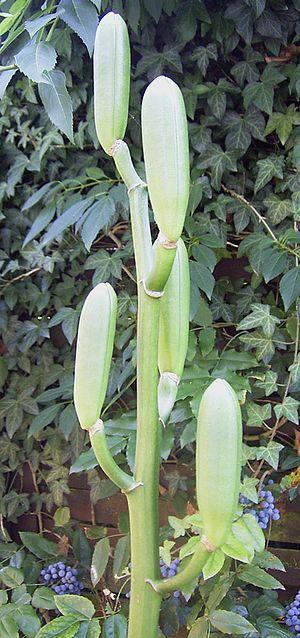
"Cardiocrinum giganteum, le Lis géant de l'Himalaya, est la plus grande espèce de ""Lis"", poussant jusqu'à 3.5 mètres de haut. On le trouve dans l'Himalaya, en Chine et en Birmanie.